Cheltenham Spa St. James railway station

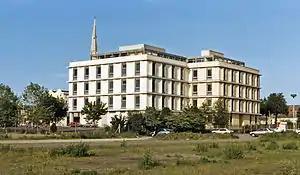
Site of Cheltenham Spa St James' station in June 1986

Cheltenham Spa St. James railway station was a station in the town of Cheltenham.